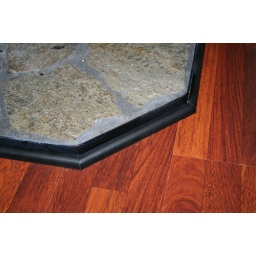
black quarterround around stone hearth